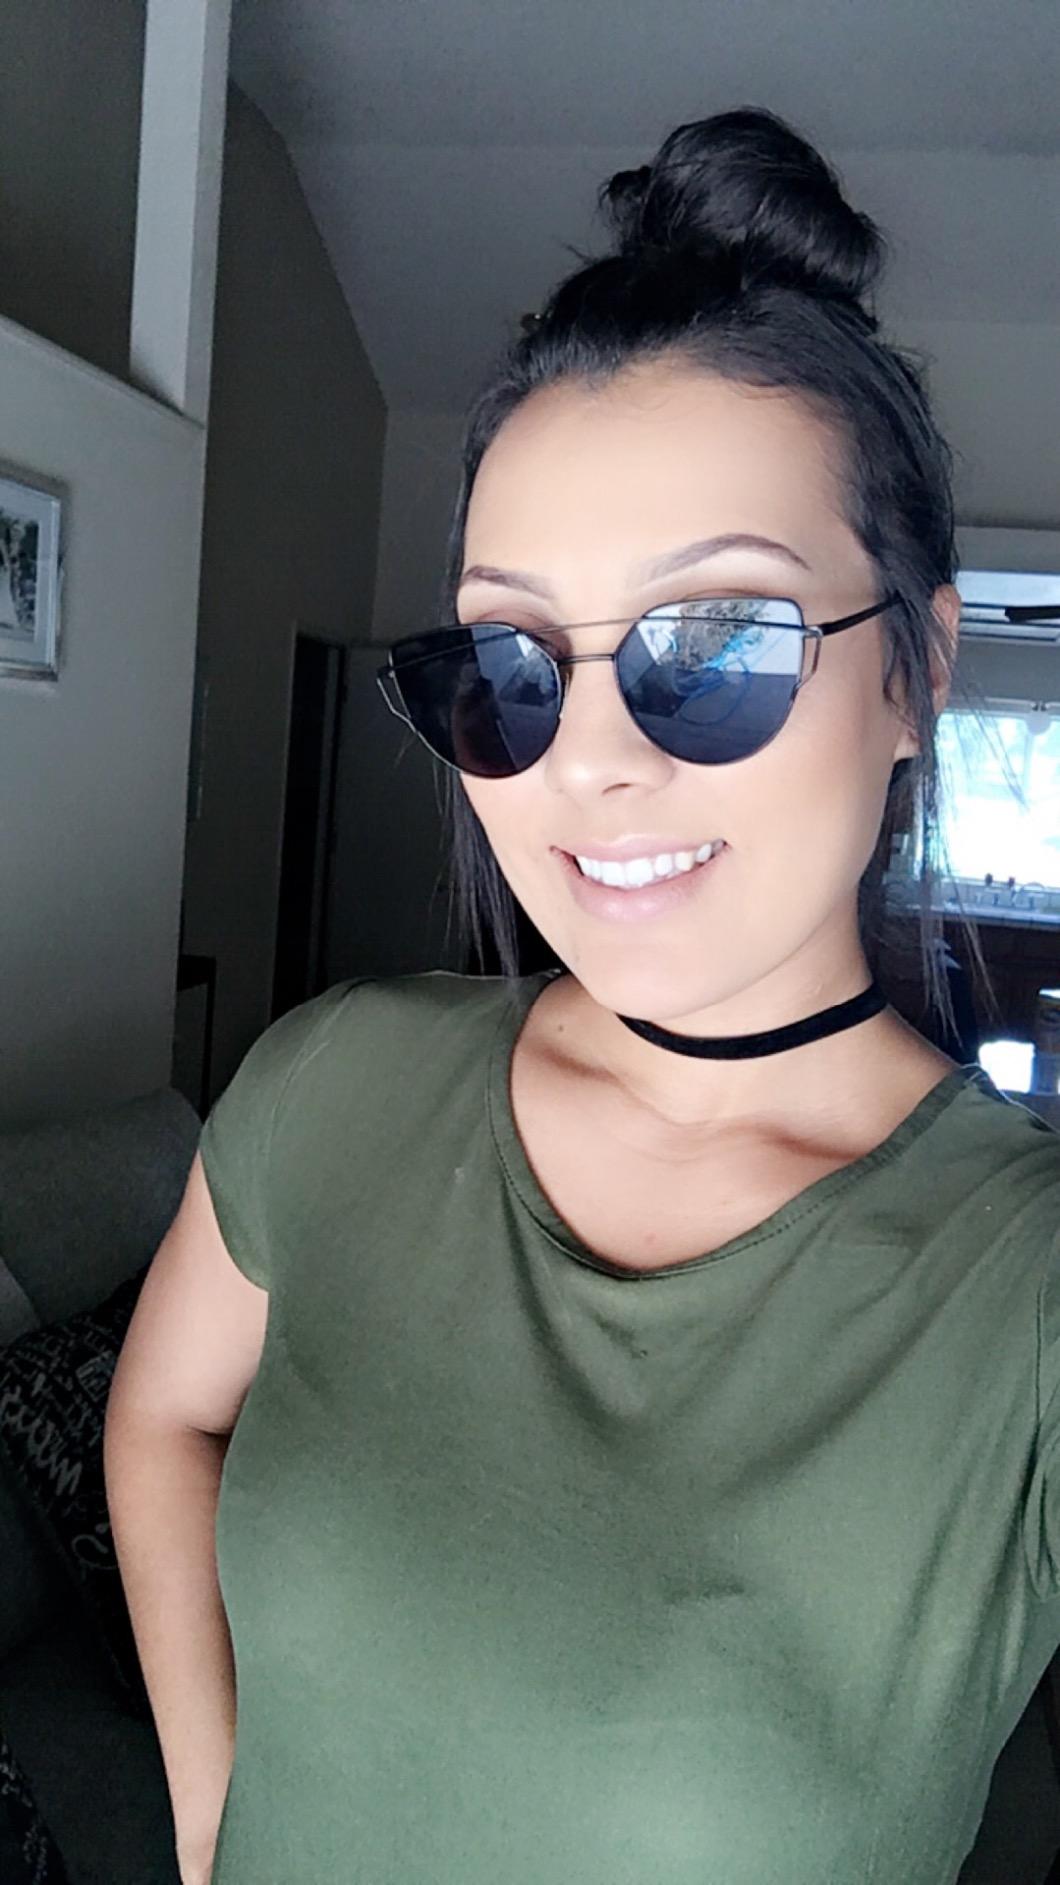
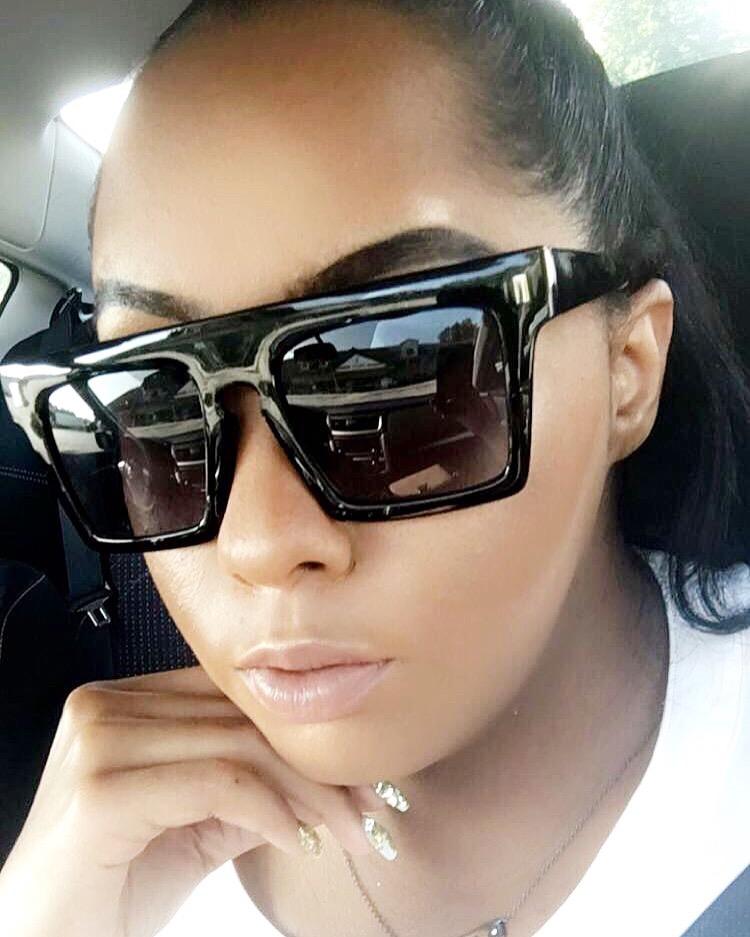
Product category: accessories_sunglasses
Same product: no